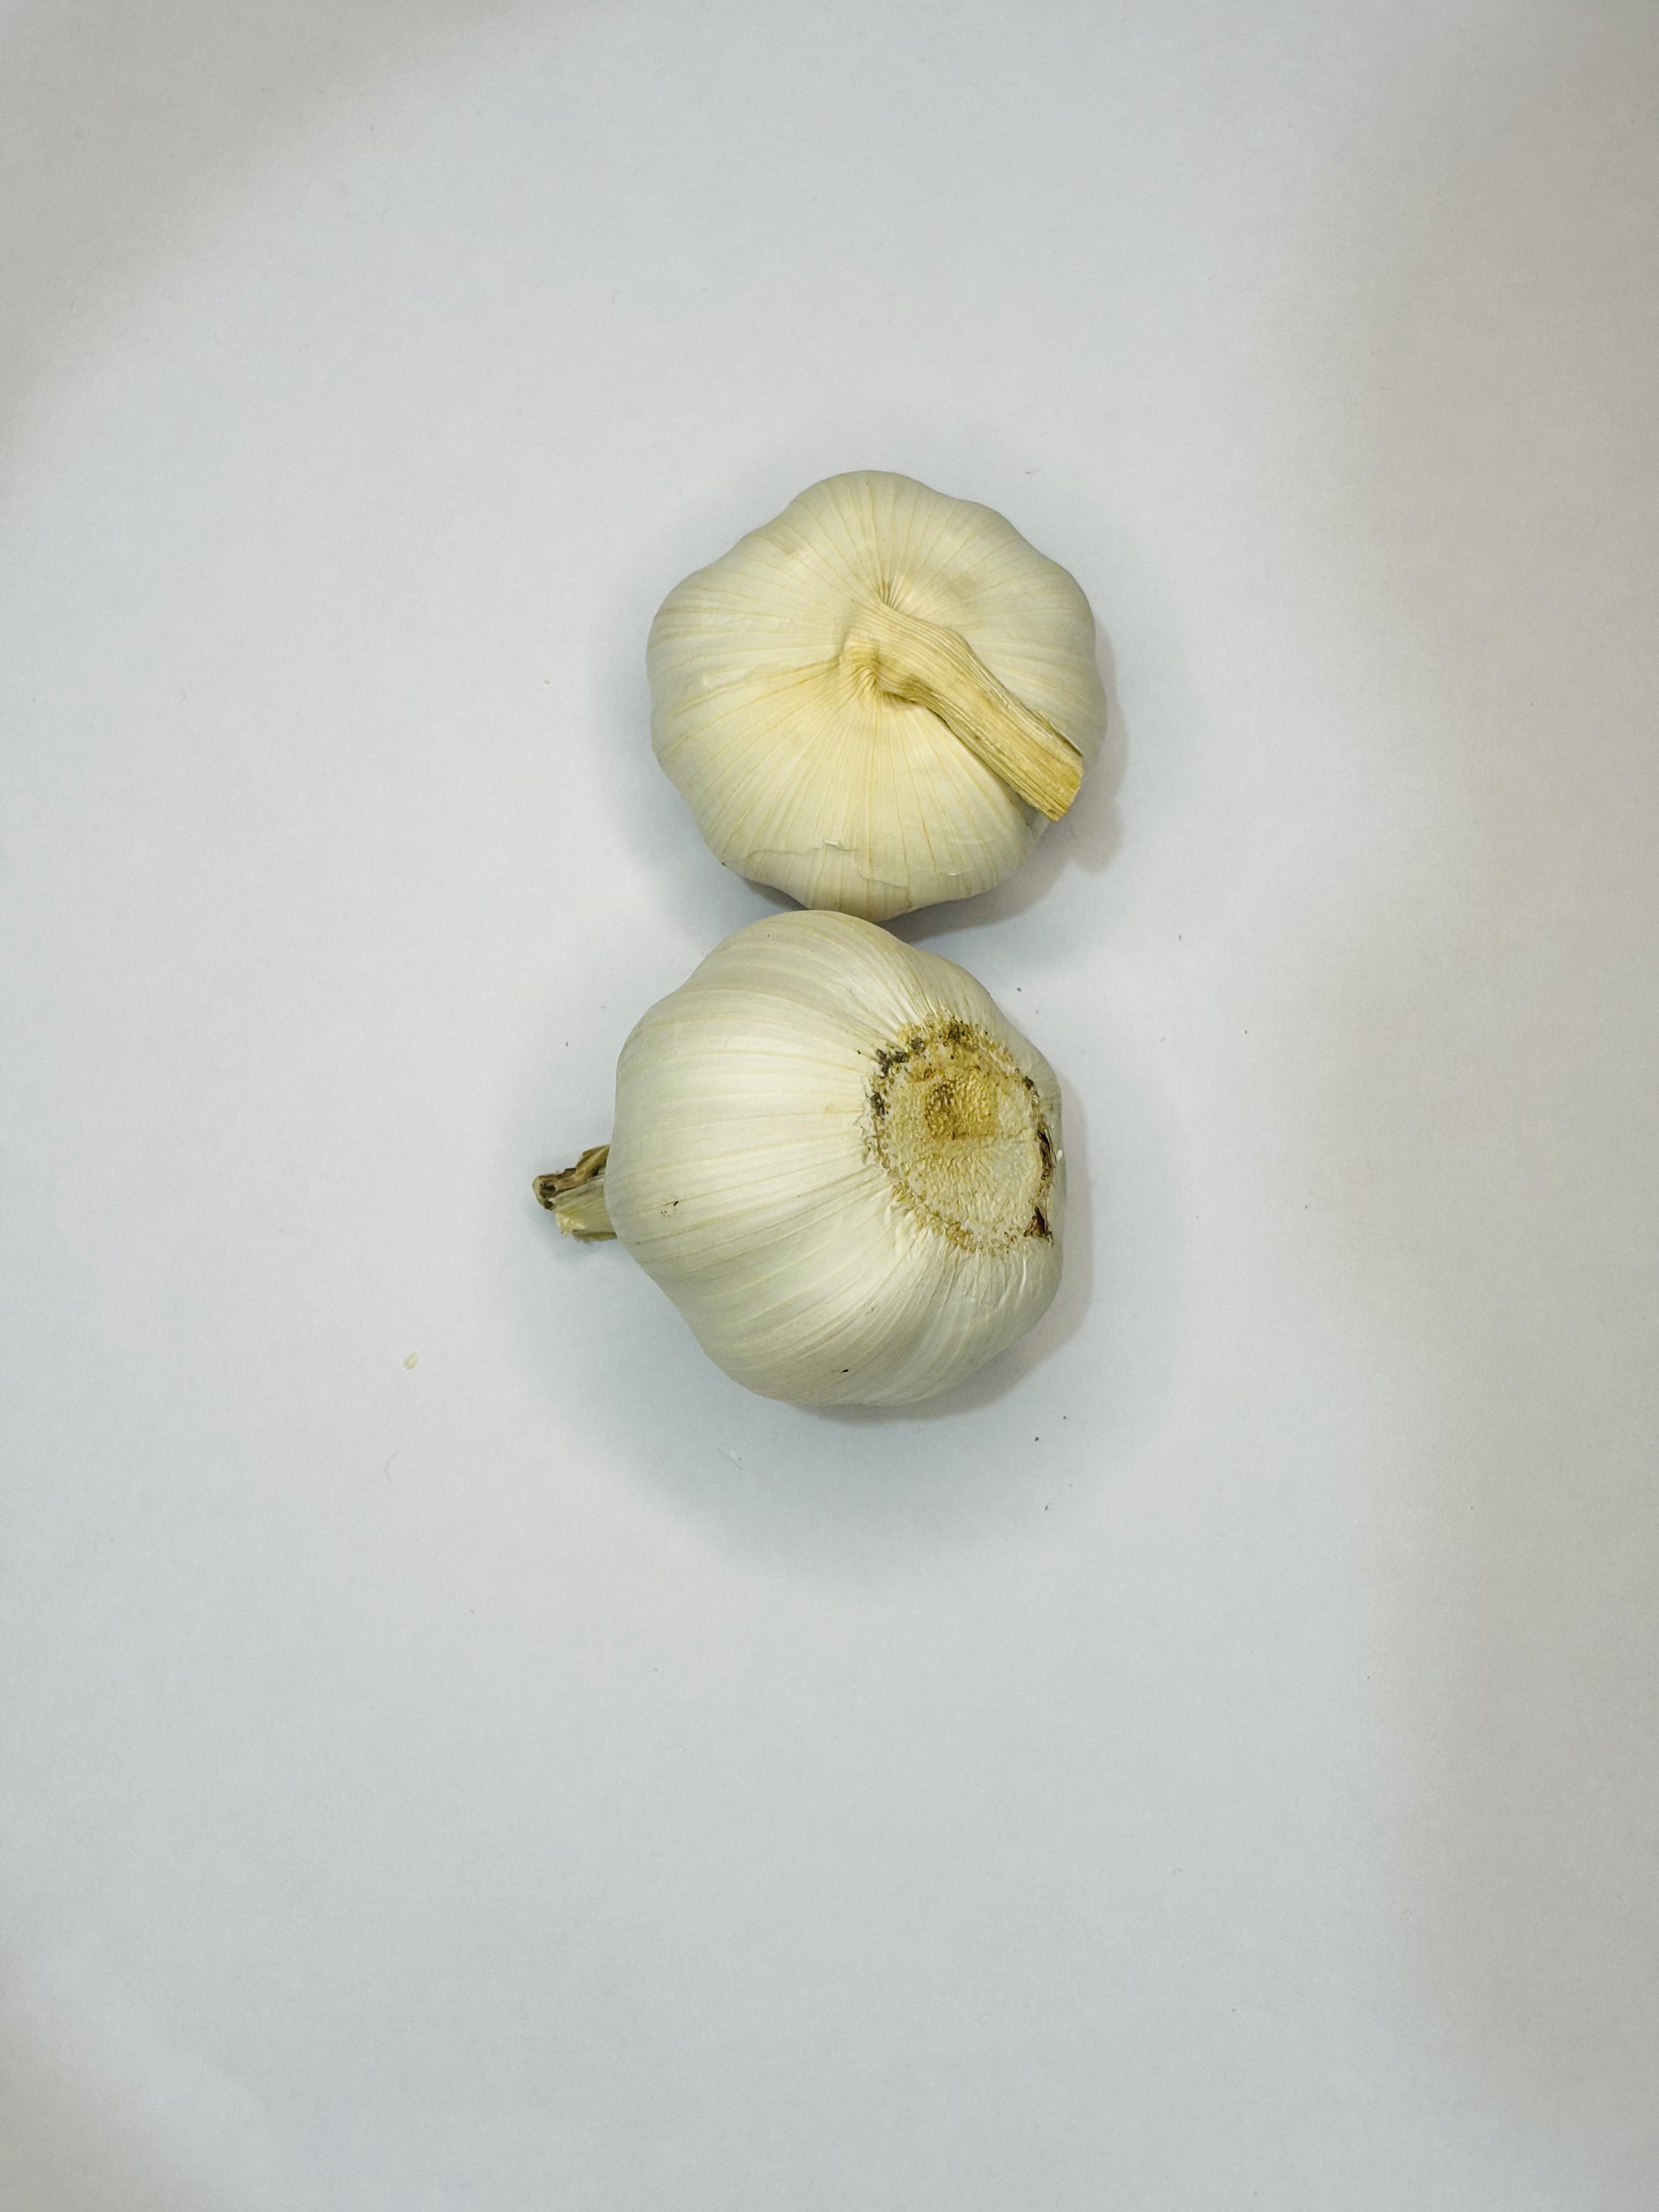
Label: Garlic